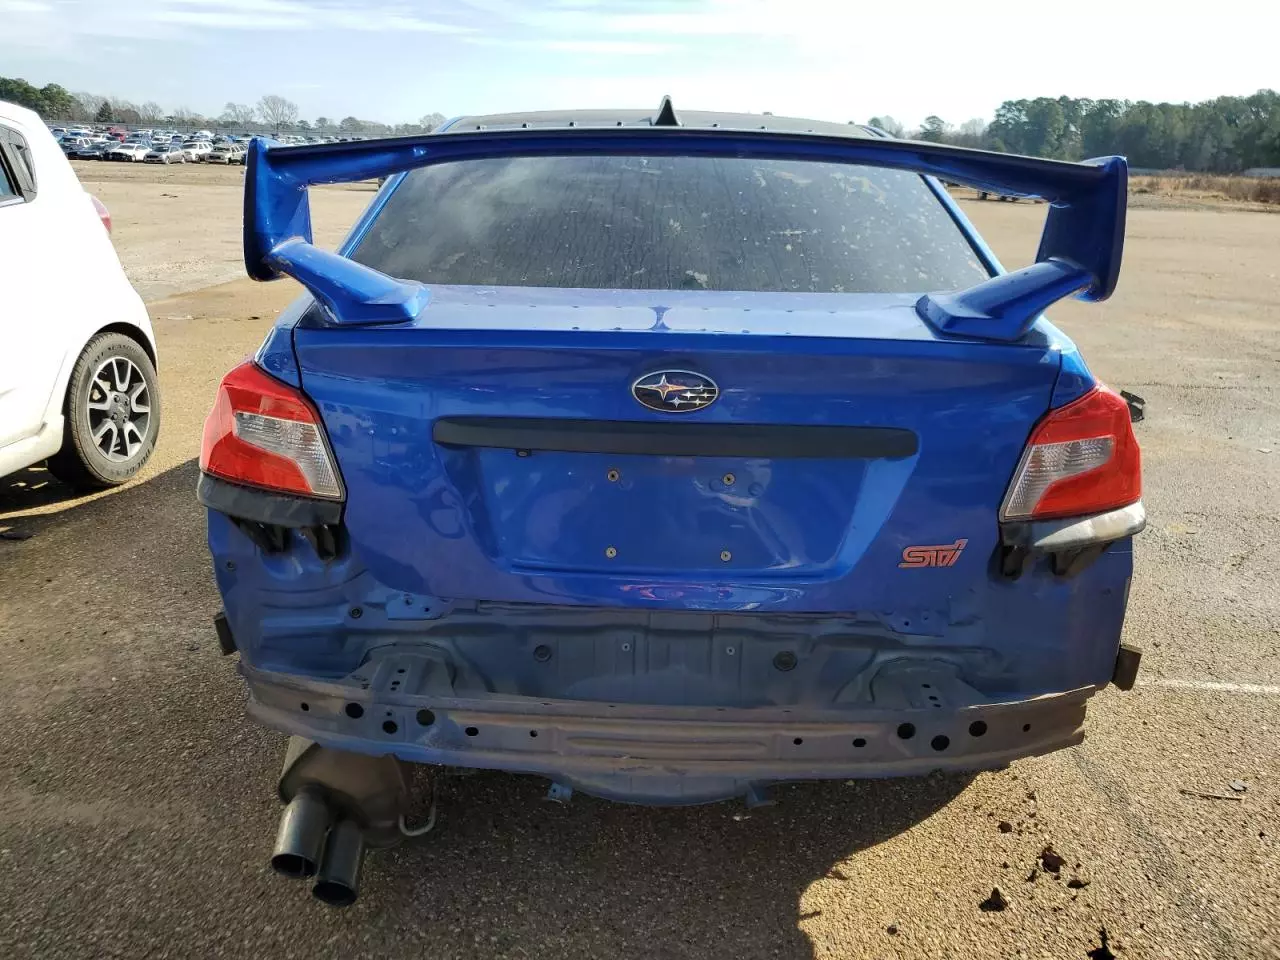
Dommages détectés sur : plaque d'immatriculation arrière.
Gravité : mineur